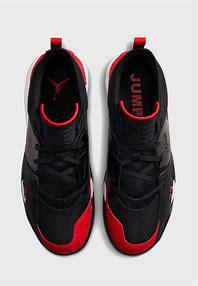
Brand: Jordan
Model: Stay Loyal 2